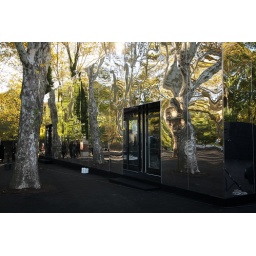
The events building blends in with the trees